2017 Asian Winter Games

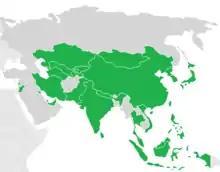
A map of the 30 participating NOCs from Asia. Australia and New Zealand are not shown

32 NOCs (including the two invited Oceania NOCs) competed. Indonesia, Sri Lanka, Timor-Leste, Turkmenistan and Vietnam made their debuts. Three additional countries were scheduled to participate: Afghanistan (did not submit entries by the deadline), Cambodia and Iraq (were not members of the International Skating Union, and thus their application to participate was rejected).